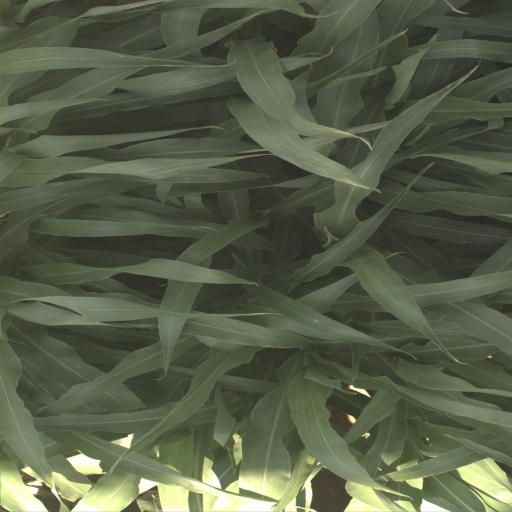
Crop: sorghum